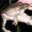
Label: frog